Elisabeth Luard

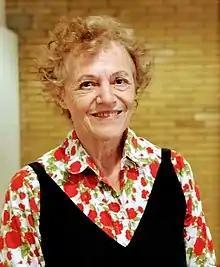
Elisabeth Luard at the Oxford Symposium on Food and Cookery in 2018

Elisabeth Luard (born 1941) née Longmore is a food writer, artist and broadcaster. She is Chair Emerita of the Oxford Symposium on Food and Cookery.